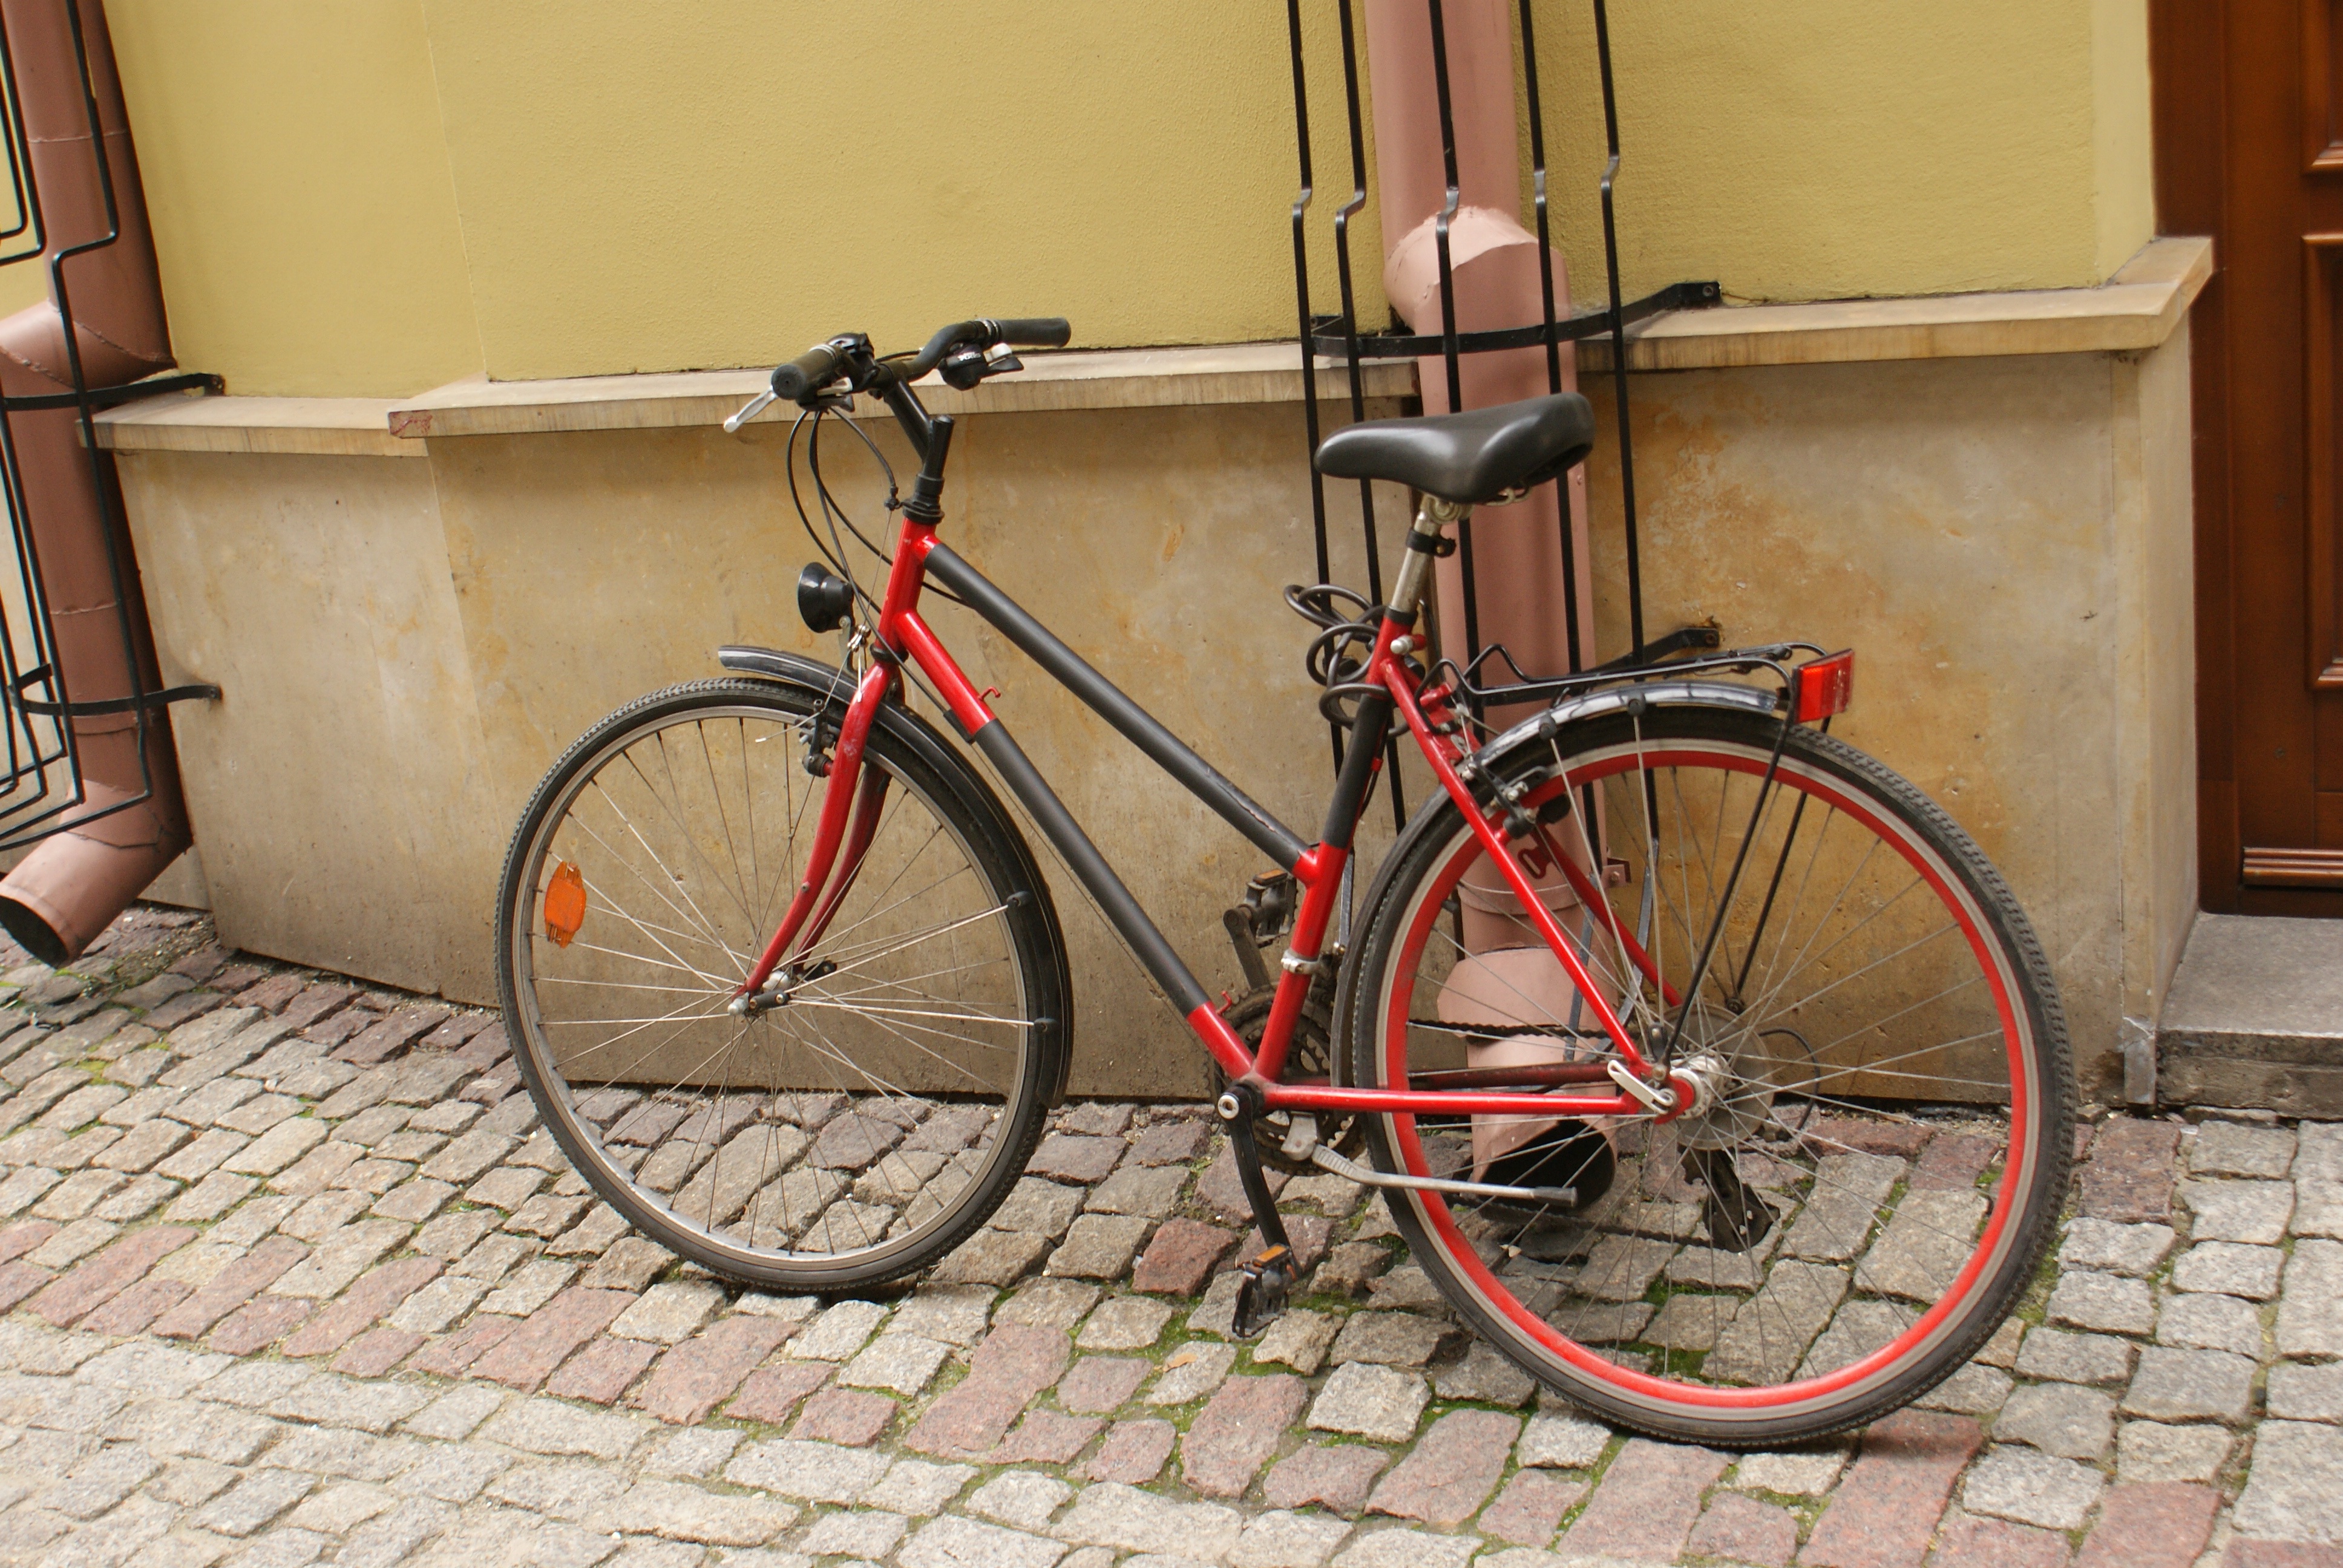
street, wheel, bicycle, bike, city, vehicle, sports equipment, mountain bike, bicycles, old bike, bicycle frame, land vehicle, cyclo cross bicycle, road bicycle, racing bicycle, hybrid bicycle